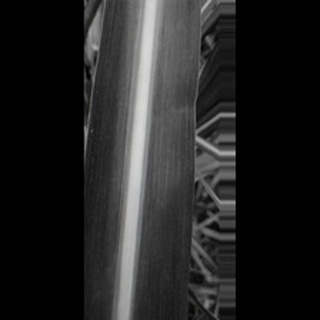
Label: sugarcane_yellow_leaf_disease